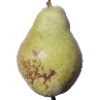
Label: Pear Williams 1